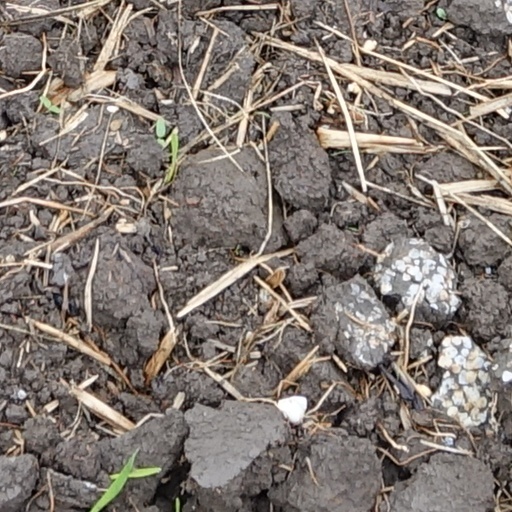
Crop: wheat